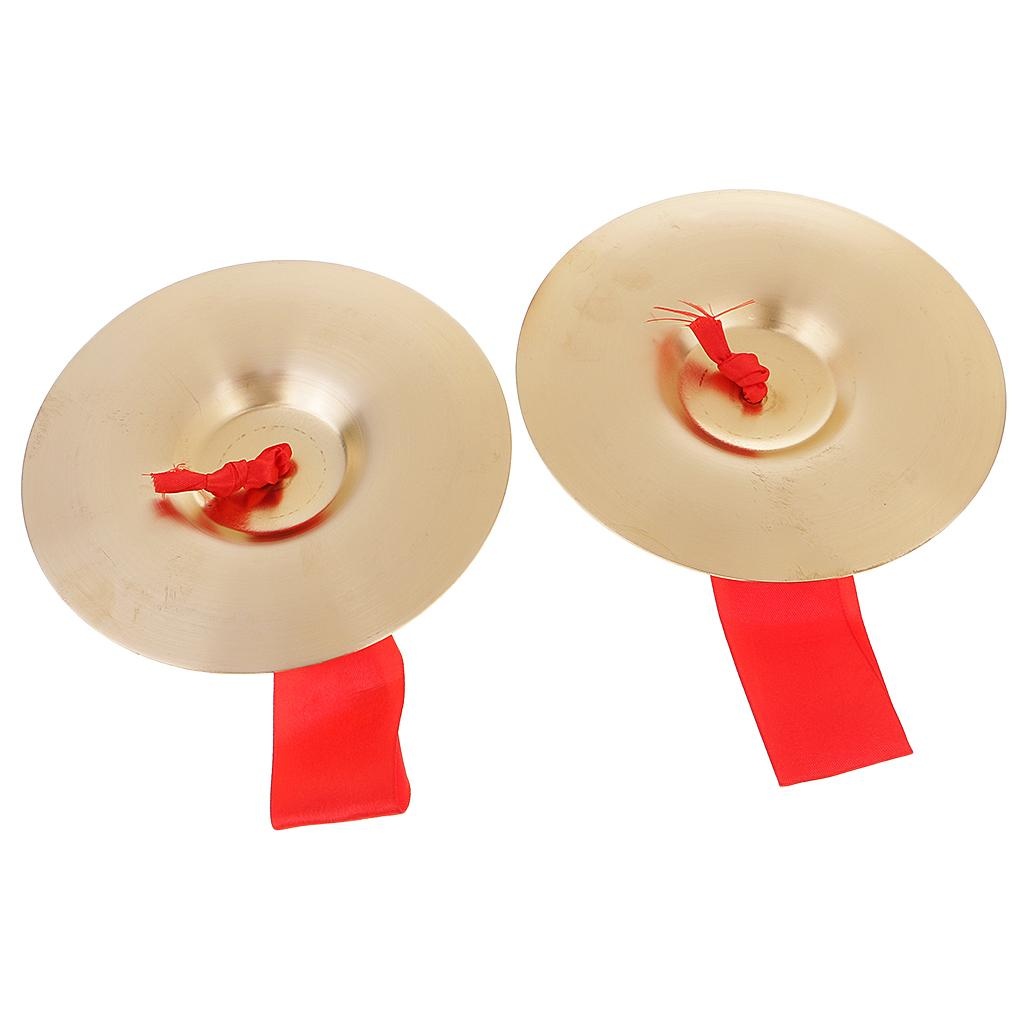
1 Pair Hand Cymbal Hand Percussion Instruments  Chinese Gong Performance Practice Parts 5.9inch
Description: 100% brand new and high quality cymbal Produce a great nice percussive sound, bright tone Help improving kid's sense of rhythm and beats and exercise kid's coordinative ability of eyes and hands Perfect size and light weight for kid's little hands, with finger rope for easy holding and using Materail: Copper Size Chart: Diameter: 15cm/ 5.9inch Package Includes: 1 Pair Cymbal Note: Due to the difference between different monitors, the picture may not reflect the actual color of the item Due to manual measurement, there may be 1-2mm error in size
Brand: SFC
Category: Arts & Entertainment > Hobbies & Creative Arts > Musical Instruments > Percussion > Hand Percussion > Finger & Hand Cymbals > Hand Cymbals